Tshiuetin Rail Transportation

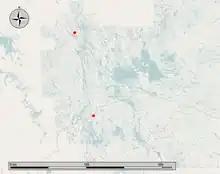
Map showing the rail line between the two red points of Schefferville (top) and Emeril Junction (bottom)

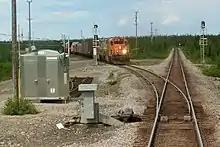
A train entering the main line at the Ross Bay Junction

Tshiuetin Rail Transportation operates on the Menihek Subdivision, a rail line running from Emeril Junction to Schefferville. The Menihek Subdivision used to be part of the QNSX main line, constructed between 1951 and 1954. After mining activity in Schefferville ended with the closure of the Schefferville iron mine in 1983, QNSX prioritized the Sept-Îles to Labrador City line instead, and the Emeril Jct to Schefferville line had limited freight and subsidized passenger service for the remaining First Nations communities in the region.